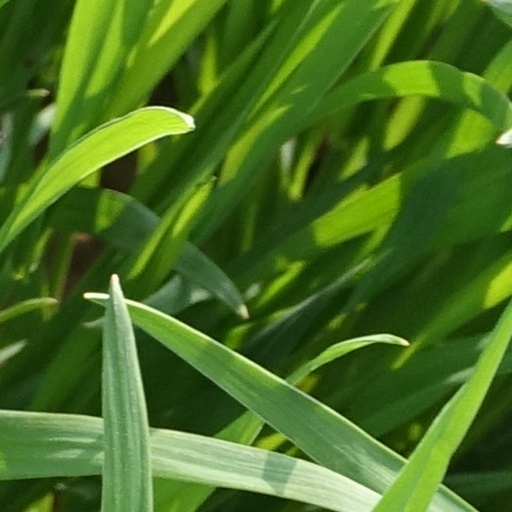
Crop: wheat